A Charming Mass Suicide (novel)

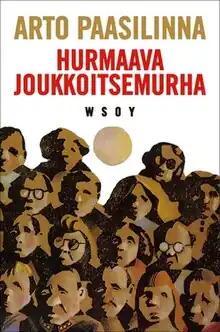
A Finnish book cover

A Charming Mass Suicide is a 1990 Finnish satirical black comedy novel by Arto Paasilinna. It's a story about two suicidal men who, when they meet each other in their own intentions, decide together to form a "suicide association", which seeks as many suicide candidates as possible from all over Finland to carry out an apparent mass suicide with them. Once the group is finally together, they take a bus to tour around Europe with the intention of driving towards their final destination, where the mass suicide would eventually be carried out.